Lindenhurst Memorial Library

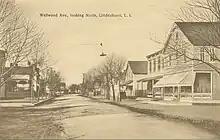
Old Lindenhurst

On May 10, 1945, at a public meeting, which included the representatives of all local organizations, Mayor of the Village, John C. Blankenhorn, suggested that the community and pay tribute to its World War II military veterans by establishing a Memorial Library.